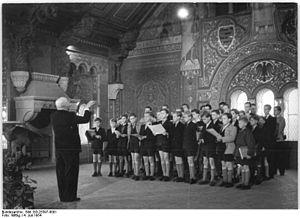
Rudolf Mauersberger est un compositeur allemand, né à Mauersberg le 29 janvier 1889 et mort à Dresde le 22 février 1971. Il a été directeur et chef de chœur du Dresdner Kreuzchor.